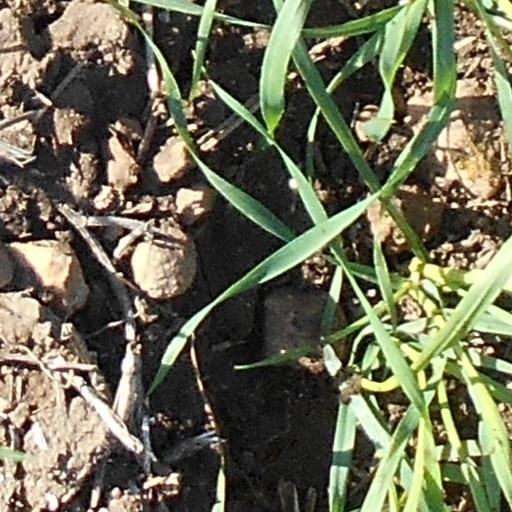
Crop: wheat